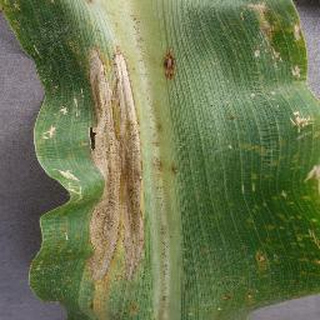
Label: corn_northern_leaf_blight